6 Convent Place

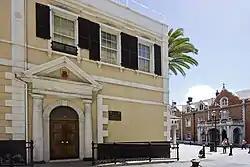
View of 6 Convent Place with The Convent (the Governor's residence) in the background.

6 Convent Place, colloquially known in Gibraltar as "Number 6", is the headquarters of His Majesty's Government of Gibraltar and the office of the Chief Minister. It is located opposite The Convent, the Governor of Gibraltar's official residence.